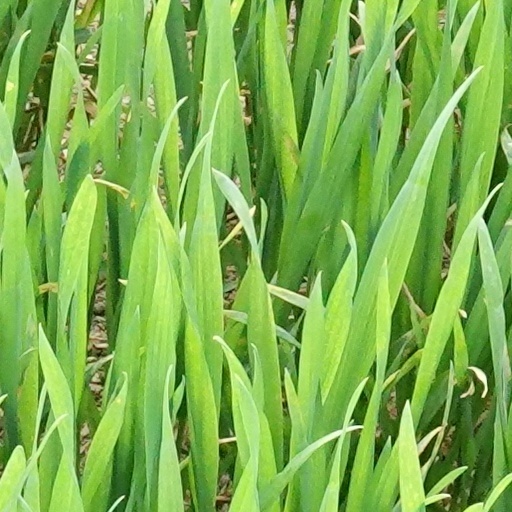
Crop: wheat